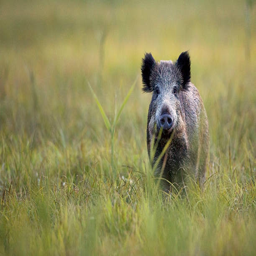
a wild boar looking straight ahead in a field of grass